Tekeli, Kazakhstan

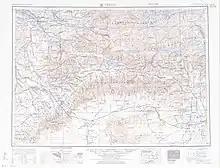
'Tekeli (1955)

Determination and further development of Tekeli started in the 1920s when Dzhungar Survey Expedition revealed rich mineral deposits near the future town location.